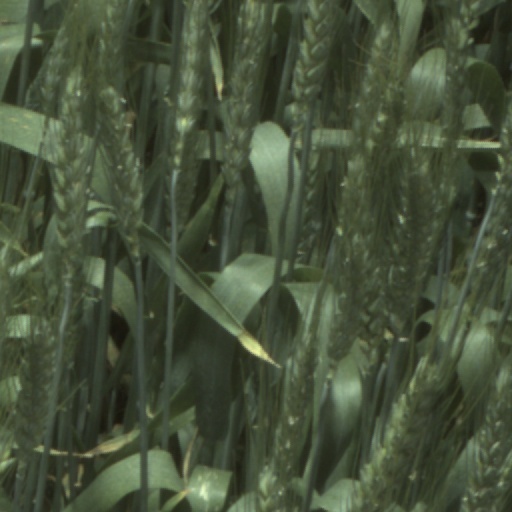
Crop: wheat